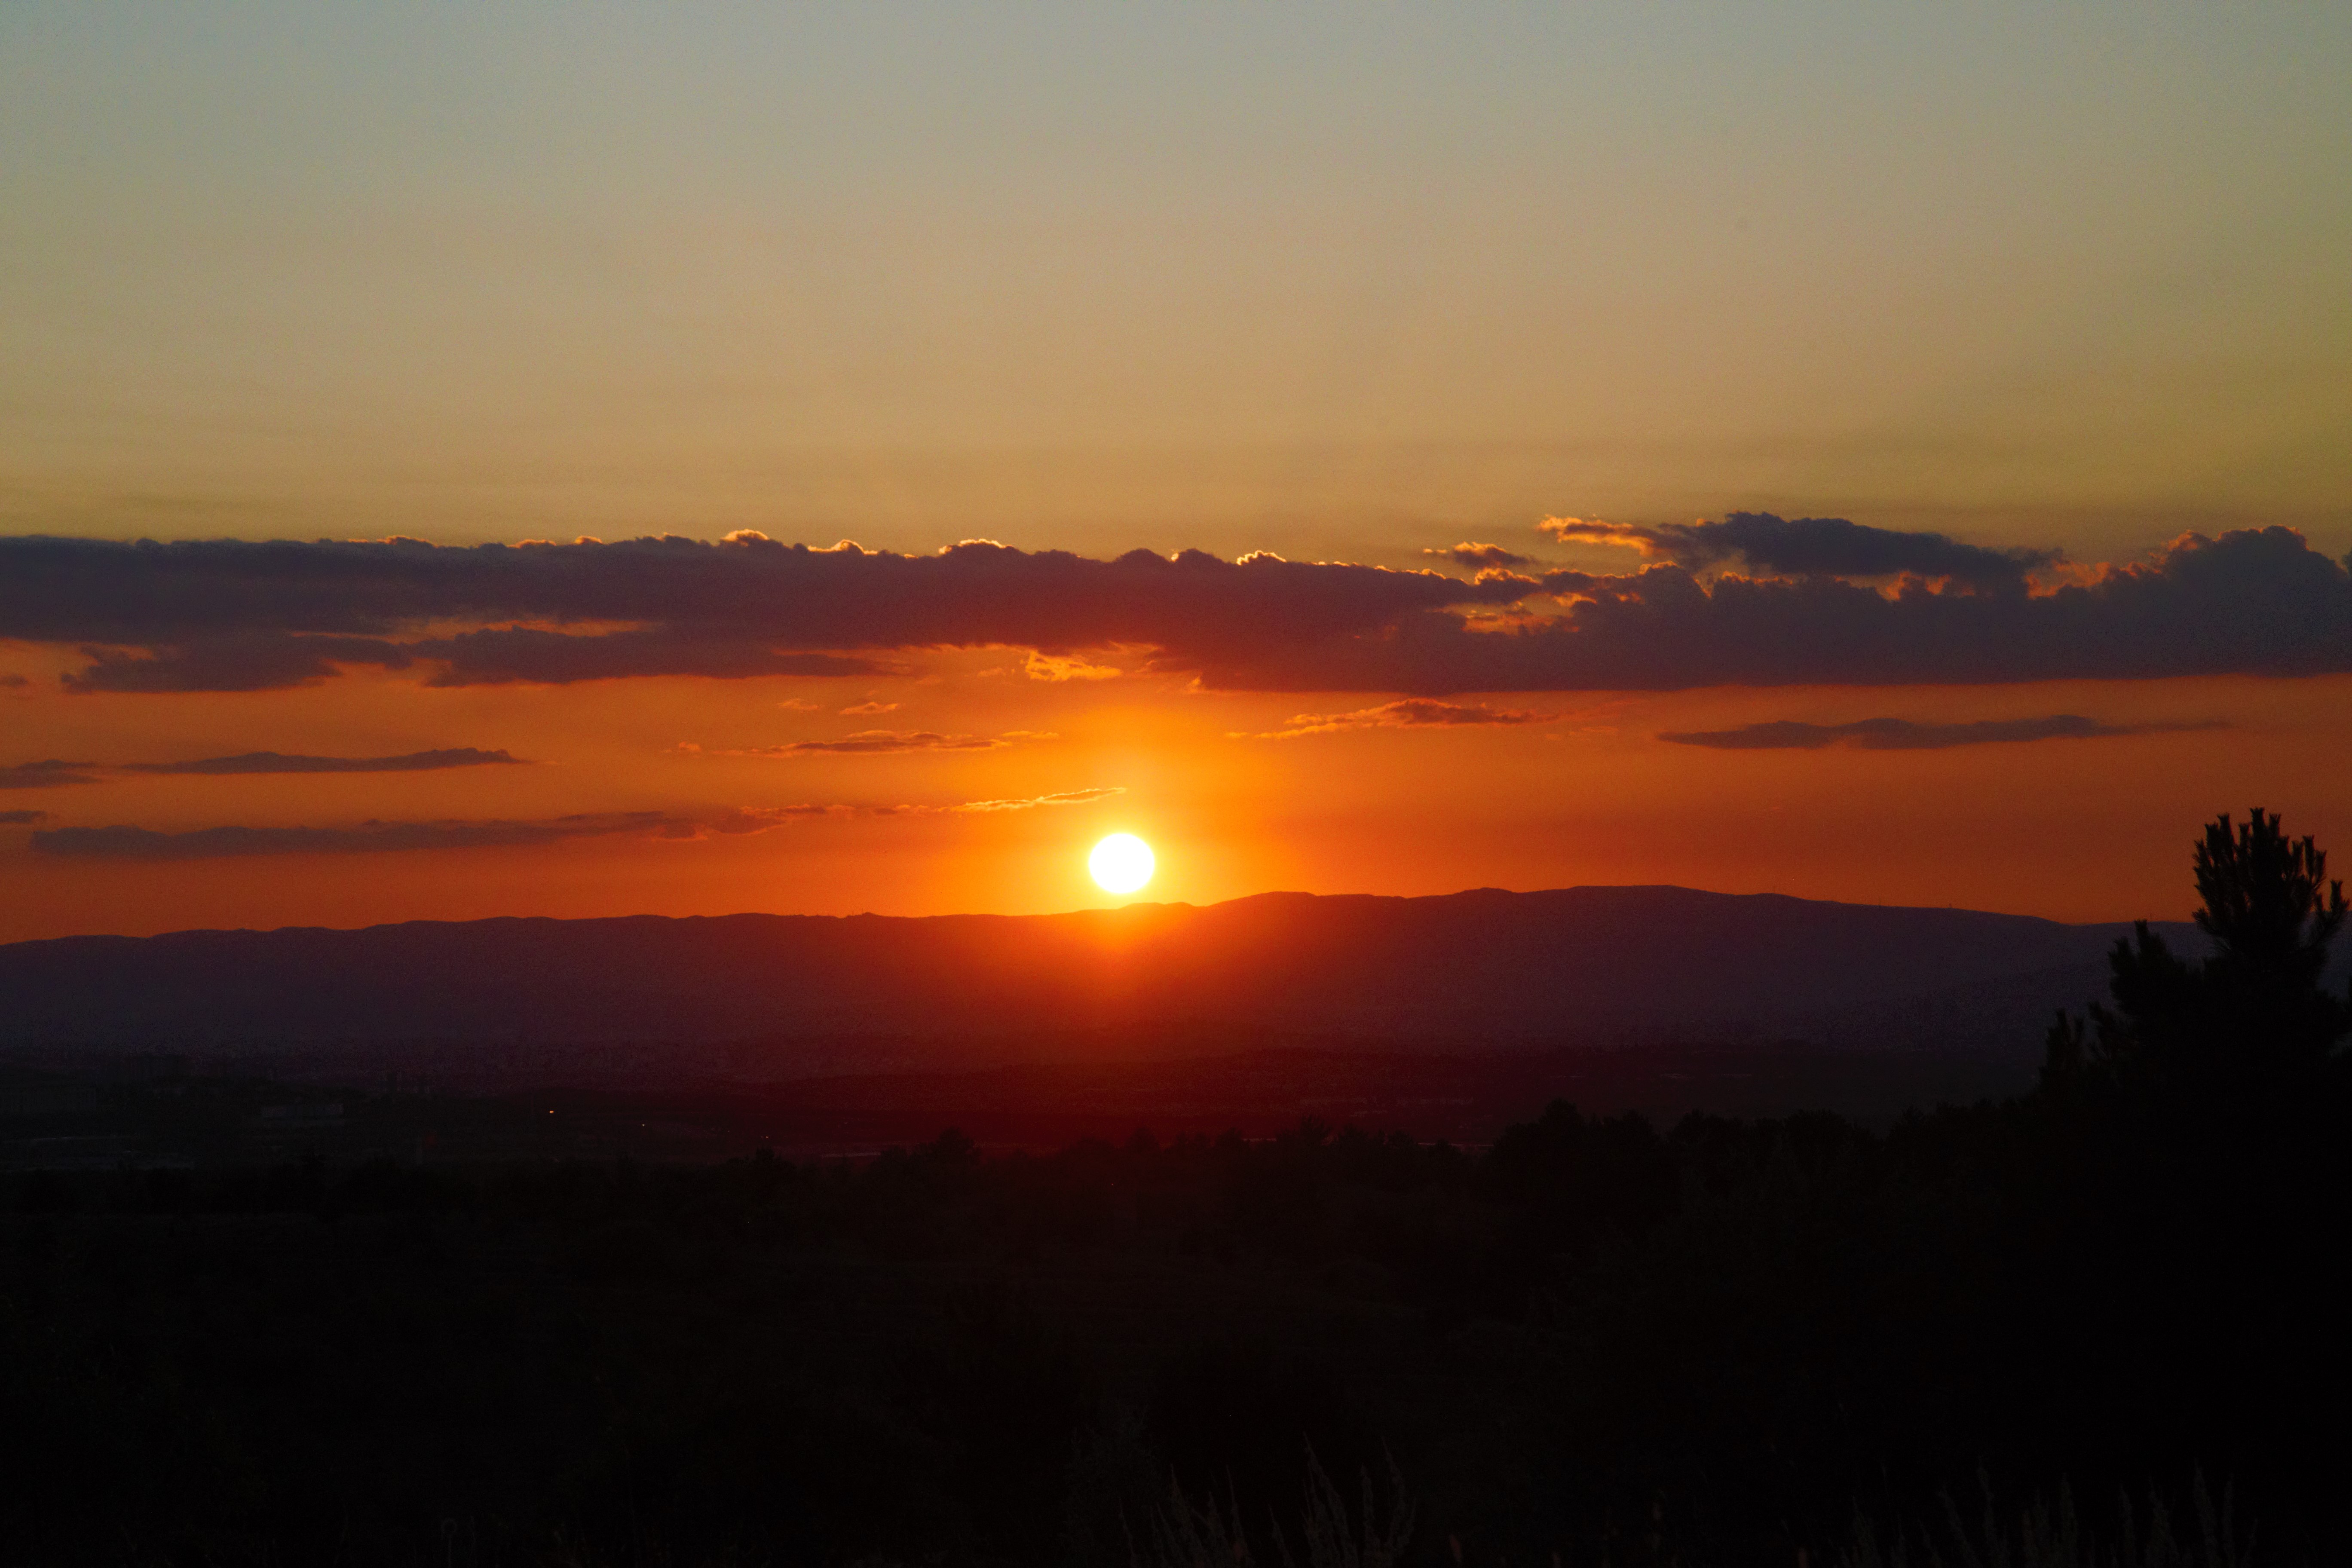
sunset, evening, nature, redness, sky, evening colors, sunrise, horizon, sun, atmospheric phenomenon, red sky at morning, morning, afterglow, cloud, dusk, dawn, sunlight, atmosphere, ecoregion, hill, calm, astronomical object, tree, landscape, hill station, plain, fell, heat